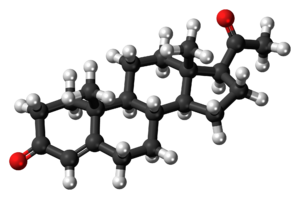
Progesteron
Model af progesteron-molekyle
Progesteron er et C-21 steroidhormon, der spiller en rolle i den kvindelige menstruationscyklus og graviditet. Hormonet dannes i det gule legeme i æggestokken.